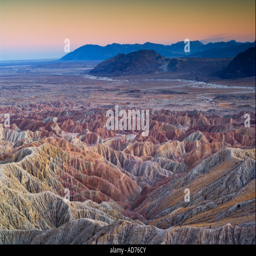
evening light over eroded hills point us state